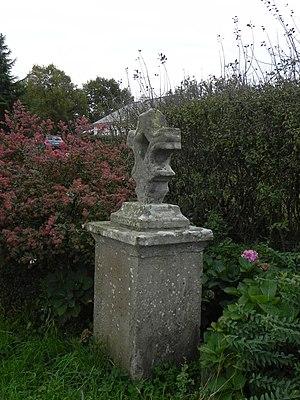
Cet article recense les monuments historiques en Loire-Atlantique, en France, répertoriés sur la base Mérimée.
Saint-André-des-Eaux est une commune de l'Ouest de la France, située dans le département de la Loire-Atlantique, en région Pays de la Loire.
La croix de la Ville au Jau est une croix située à Saint-André-des-Eaux, en France.